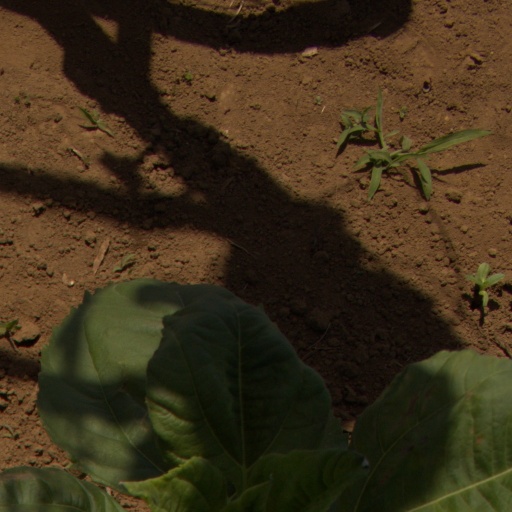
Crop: Jerusalem artichoke